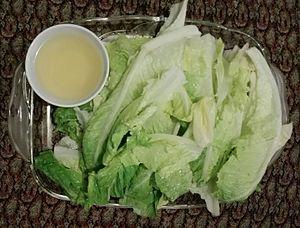
Le sekandjabin est une sauce iranienne à base de miel et de vinaigre.